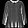
Label: Shirt